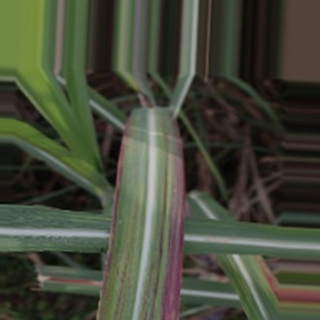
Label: sugarcane_bacterial_blight